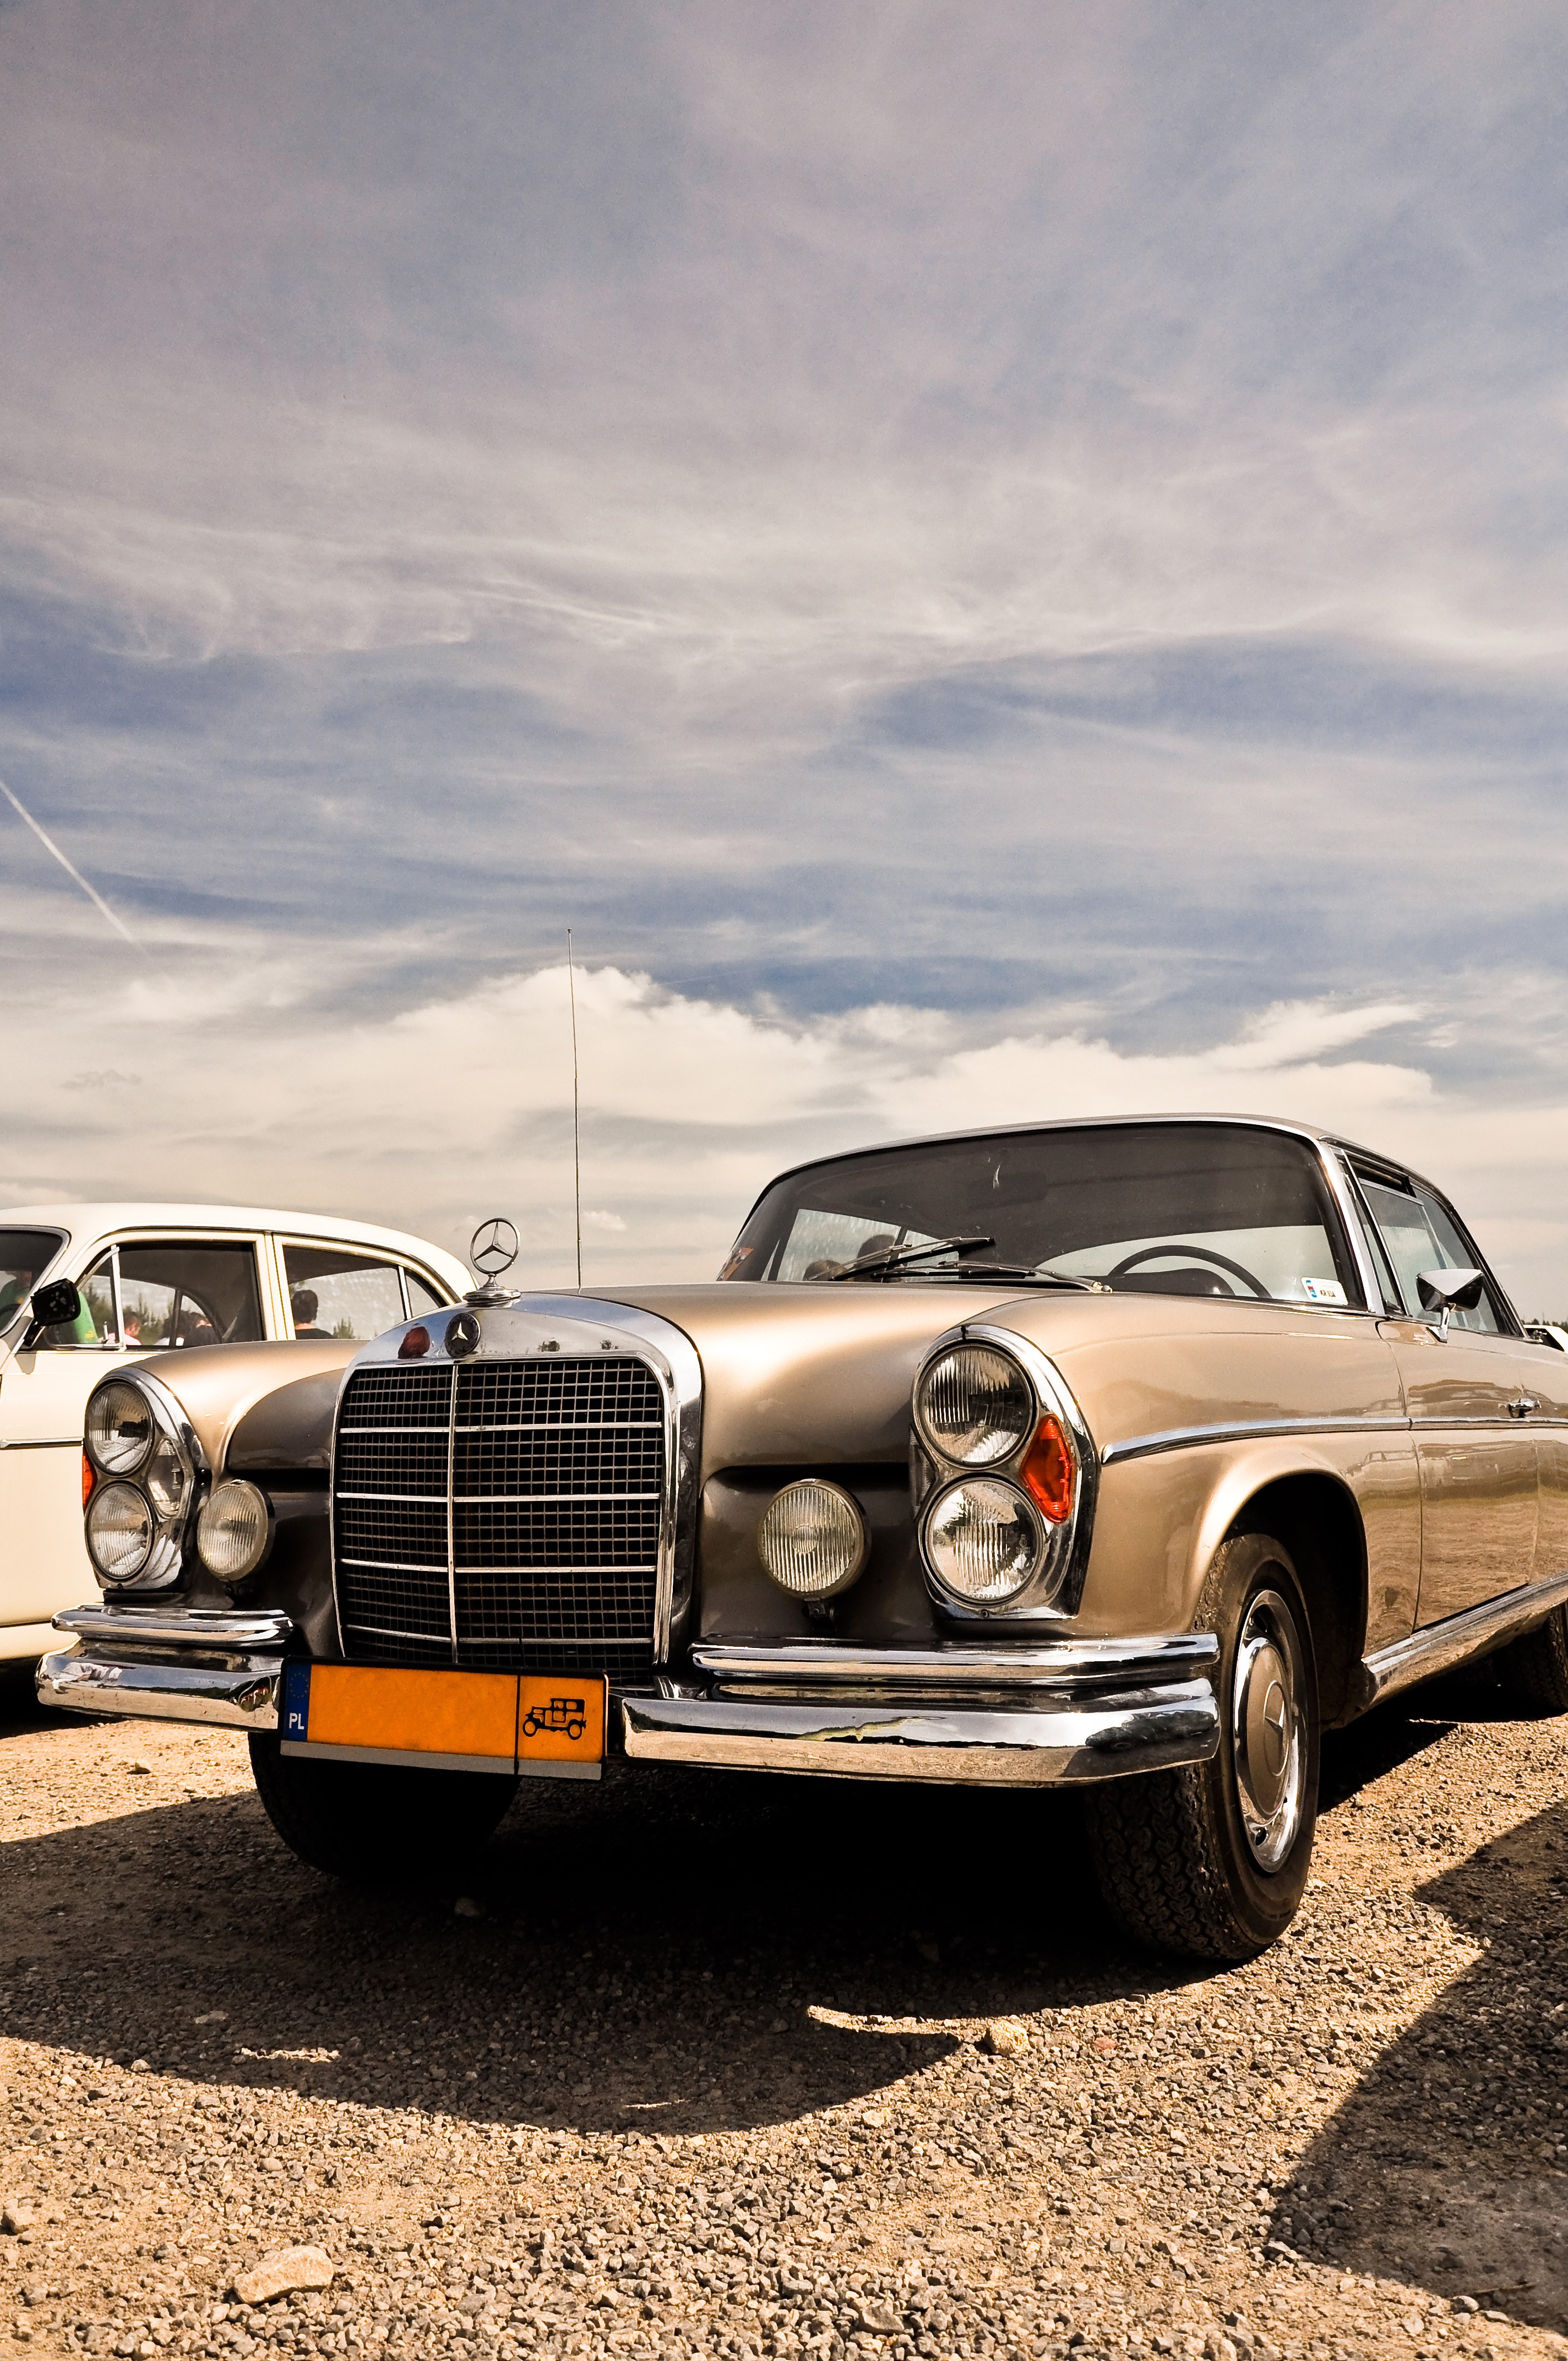
car, vintage, antique, old, vehicle, motor vehicle, vintage car, mercedesbenz, sedan, classic, convertible, mercedes benz, oldtimers, antique car, land vehicle, automobile make, automotive exterior, automotive design, luxury vehicle, performance car